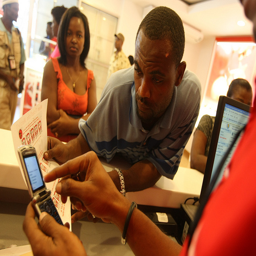
this isi a woman using her cell phone
A man is watching an employee use a mobile device.
The man is showing the individual with the cell phone a paper.
A man is looking at a paper while a woman waits behind him.
A man watches a woman behind a counter use a cell phone.